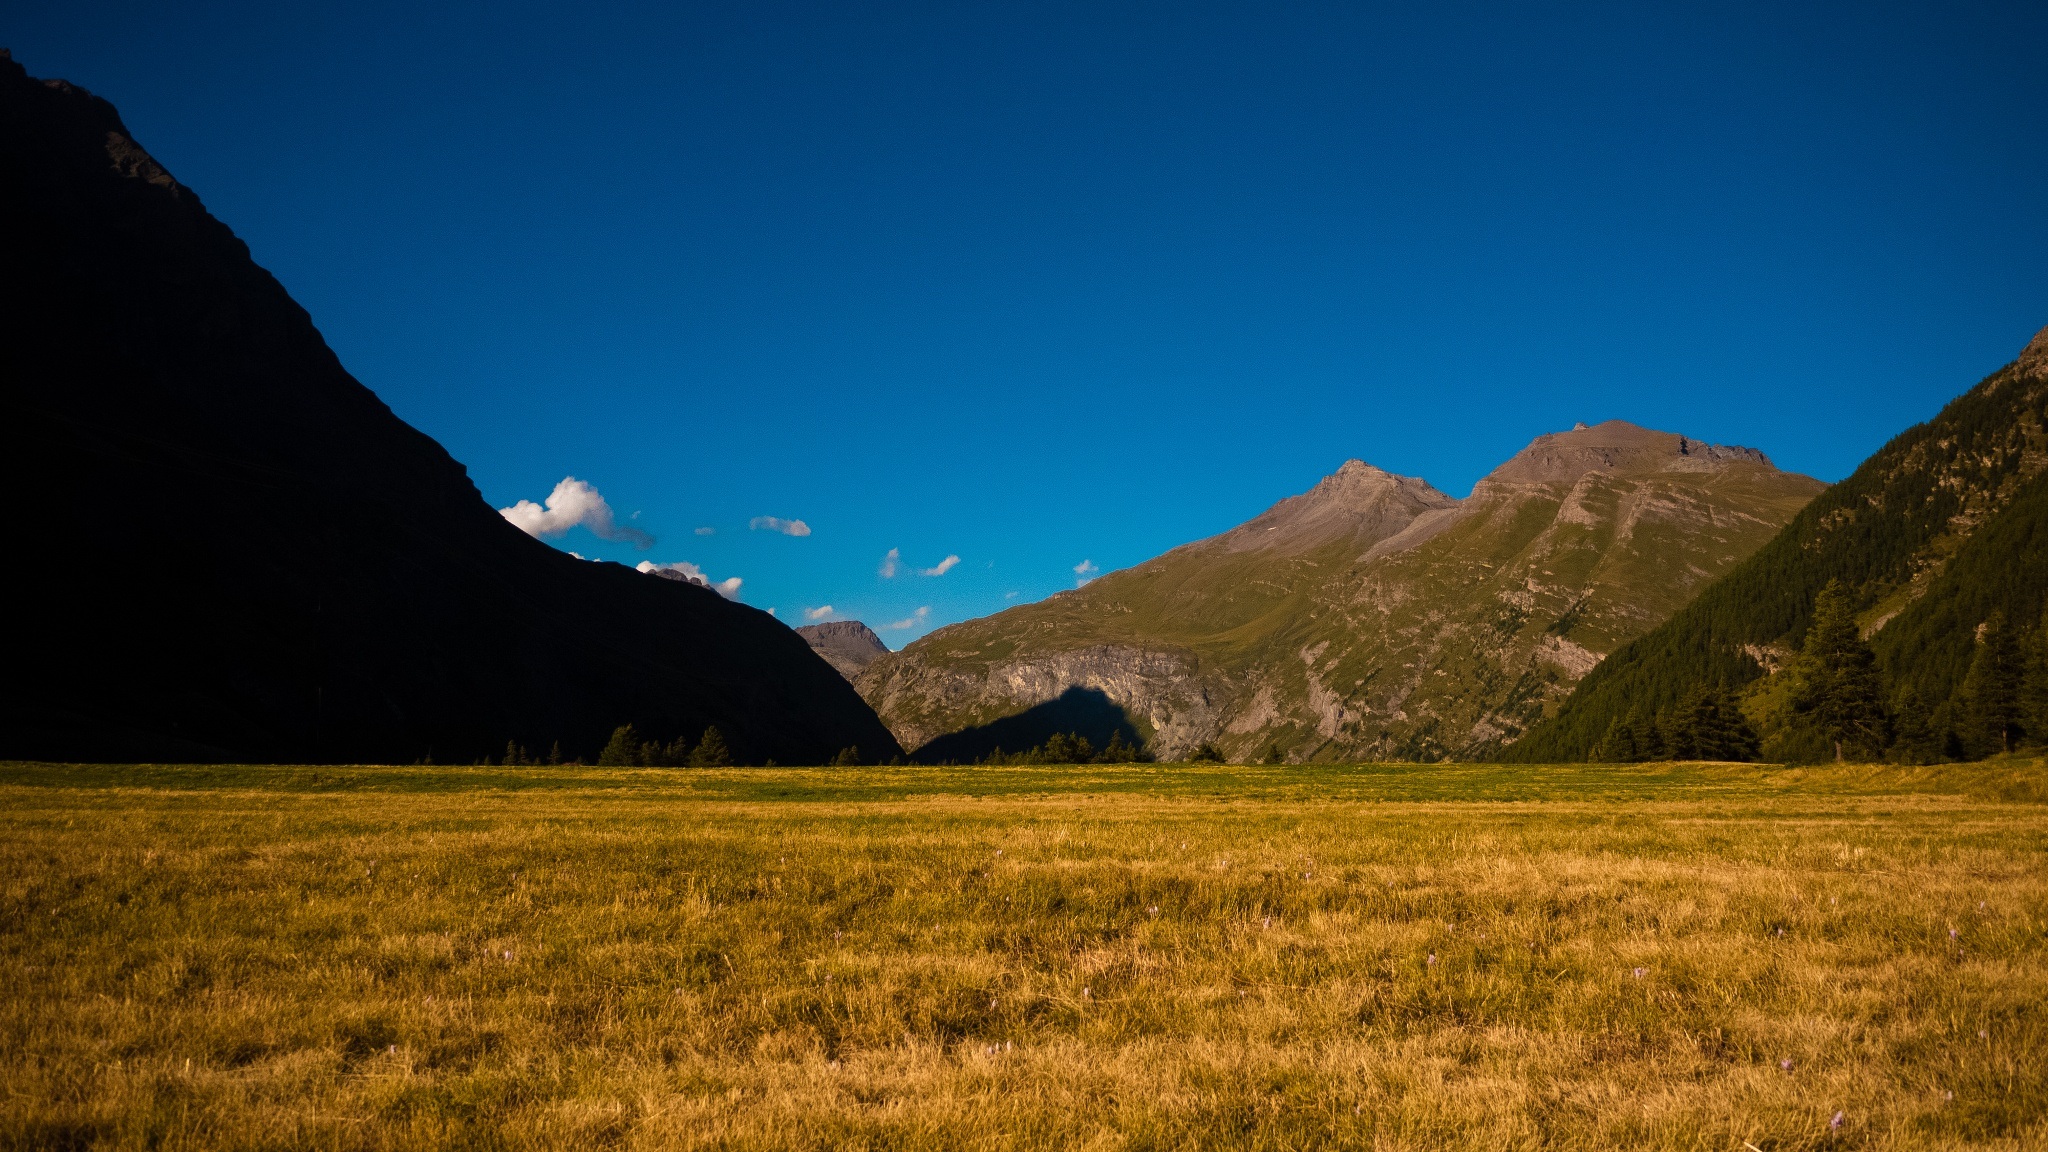
landscape, nature, horizon, wilderness, mountain, meadow, hill, valley, mountain range, ridge, plain, grassland, plateau, fell, loch, ecosystem, landform, geographical feature, mountainous landforms